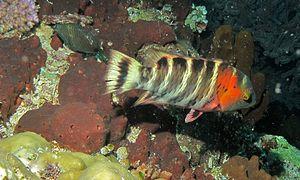
Cheilinus fasciatus, communément nommé Labre à poitrine rouge ou Vieille rayée, est une espèce de poisson marin de la famille des Labridae.